Interflug Flight 450

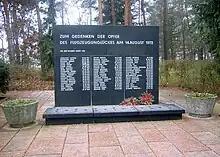
Memorial at Wildau Cemetery

The pilot's last messages suggested that a fire in the rear of the aircraft was responsible for the accident. This part of the aircraft was not accessible from the cabin and had no smoke detectors, so the crew was unable to immediately grasp the severity of the situation. The fire was caused by a hot-air tube leak, through which air heated to some escaped, damaging the insulation of electrical wires and the aircraft flight control system. After takeoff, the resulting short circuit caused sparks, lighting a fire in Cargo Bay 4. The fire then spread until smoke reached the passenger cabin and the fuselage was weakened. Ultimately, the tail section failed in flight.